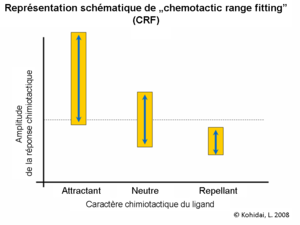
La chimiotaxie, l'un des types de taxies, est le phénomène par lequel des cellules corporelles, des spermatozoïdes, le tube pollinique d'un grain de pollen, ou des bactéries, ou d'autres organismes uni-, ou pluricellulaires, se dirigent ou dirigent leurs mouvements en fonction de certaines espèces chimiques présentes dans l’environnement.